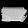
Label: Bag